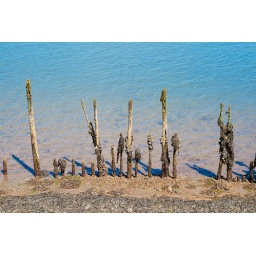
Wooden stilts in the mudflat, a tweak here or there gives the river water a mediterranean hue